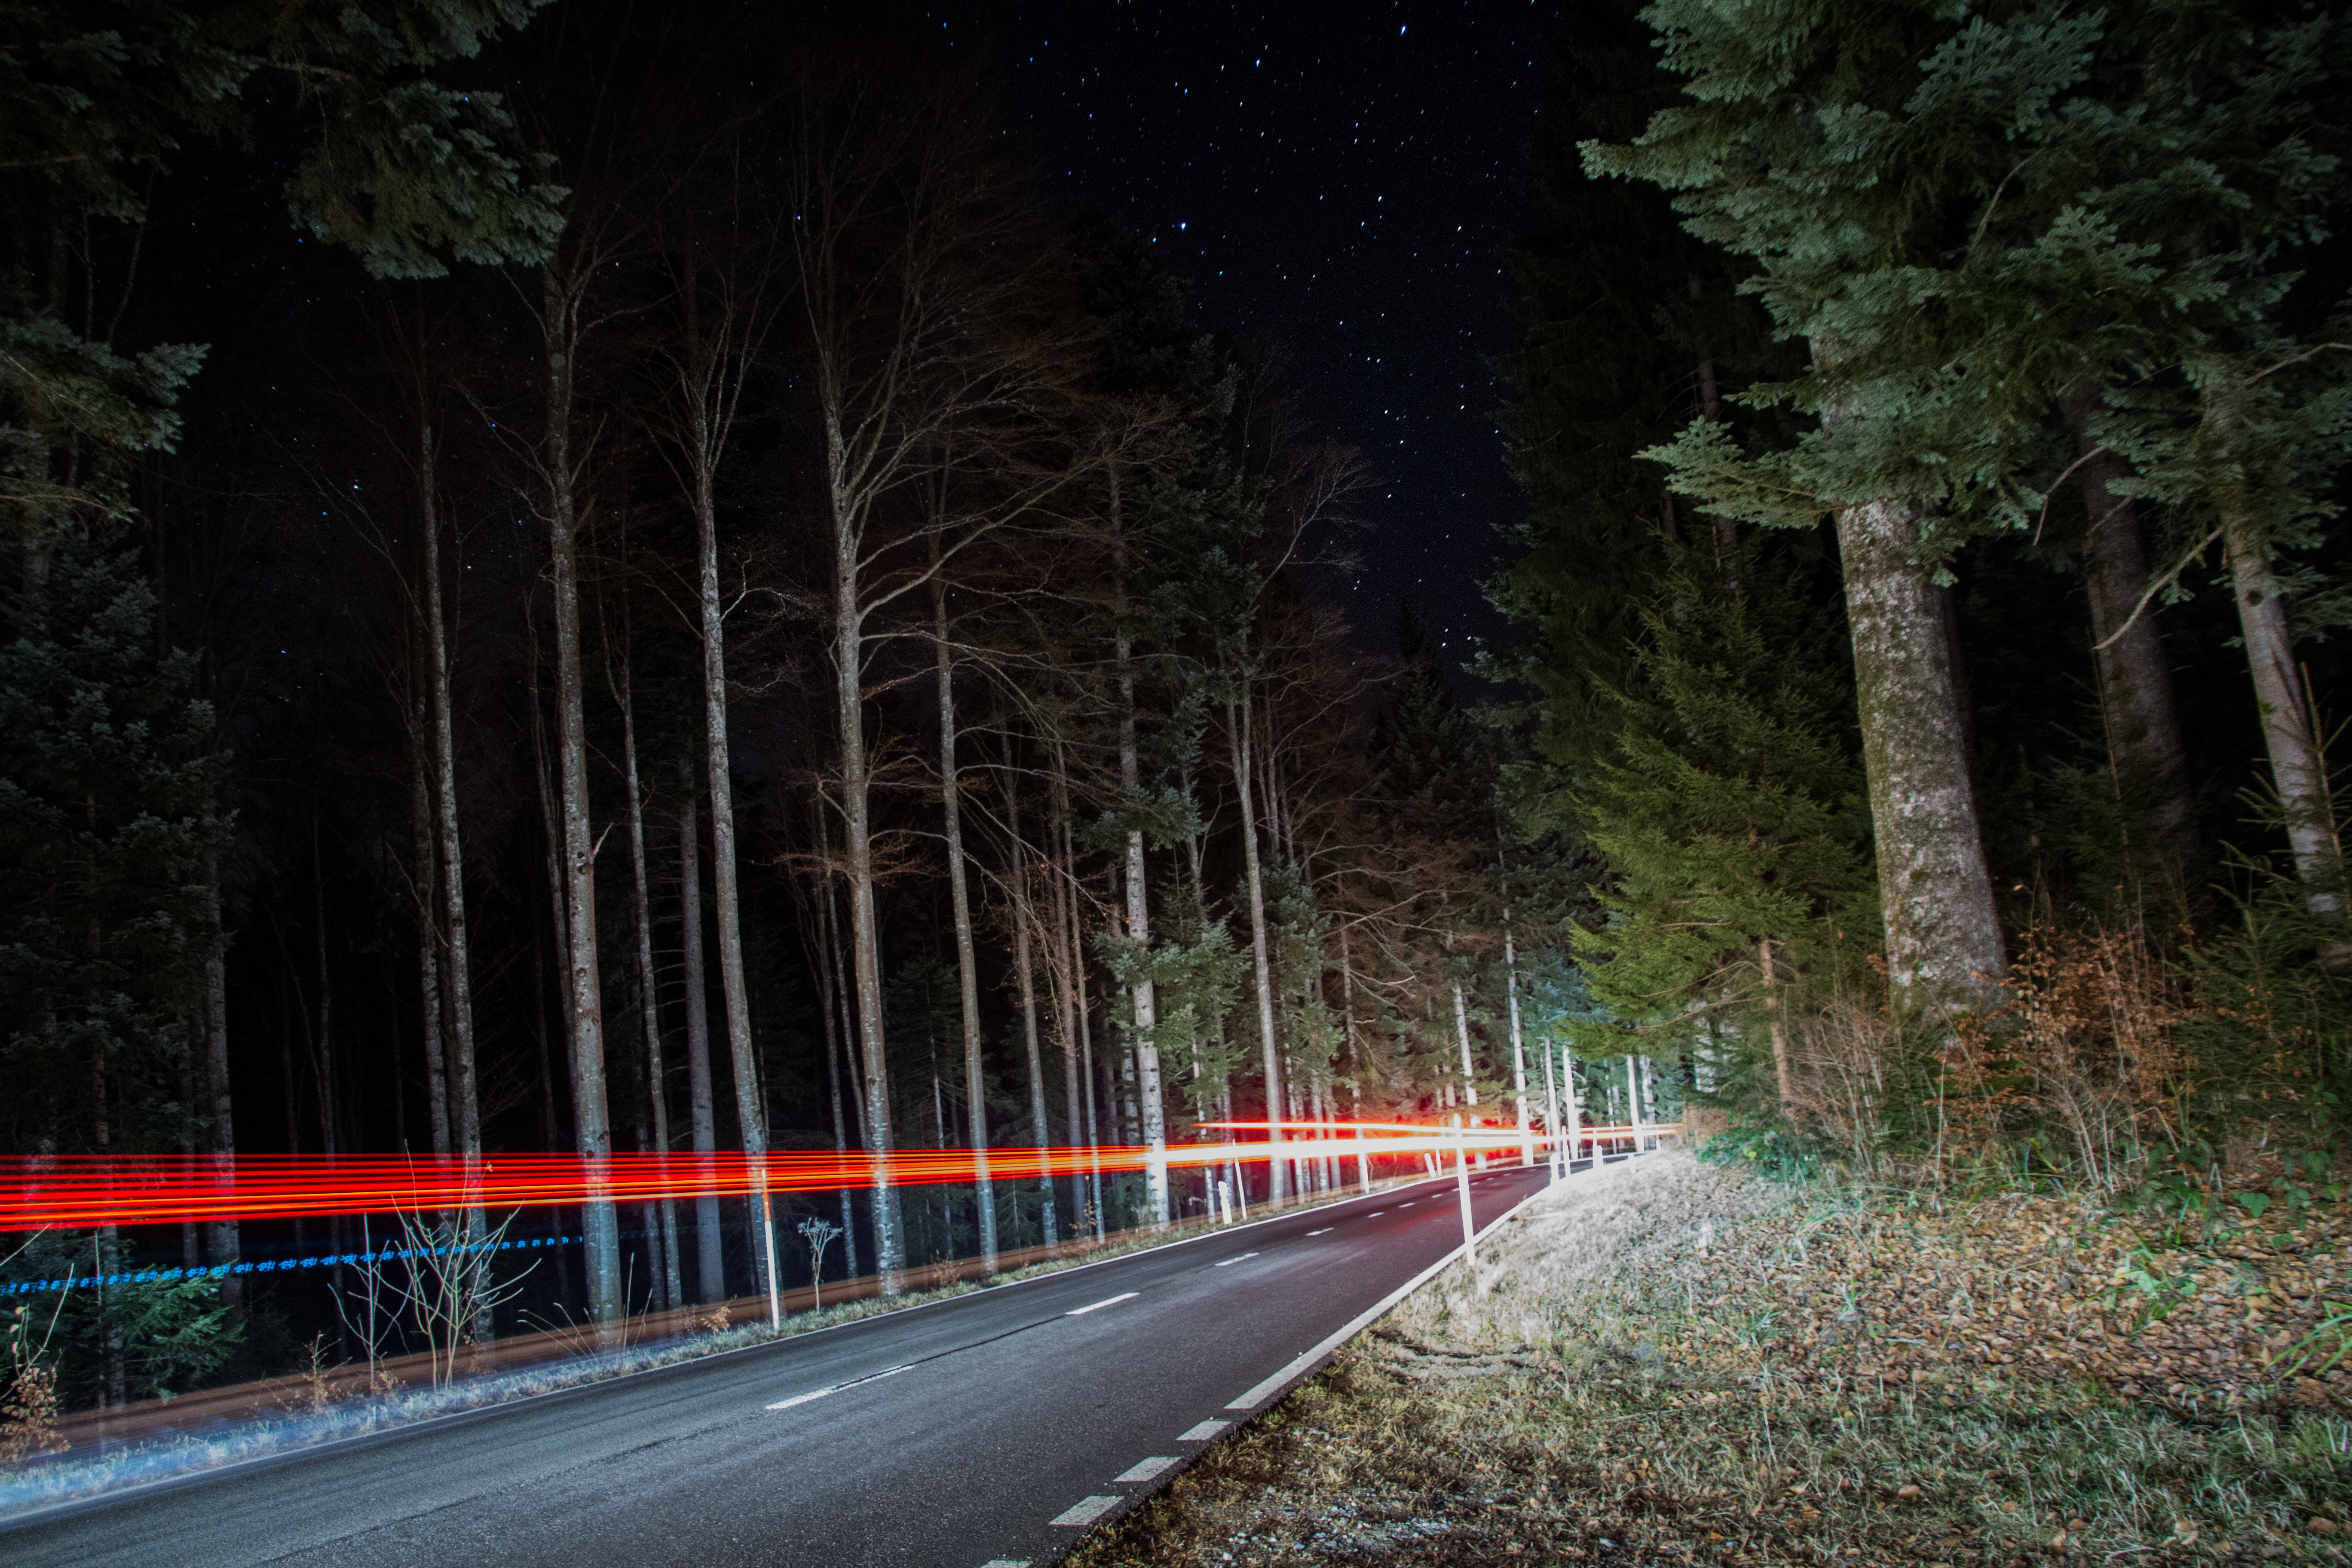
tree, nature, forest, outdoor, light, sky, road, bridge, night, sunlight, morning, star, highway, evening, autumn, auto, darkness, speed, long exposure, lights, infrastructure, starry sky, woodland, habitat, locomotion, tracer, natural environment, atmospheric phenomenon, woody plant